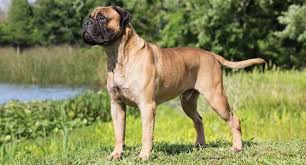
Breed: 231-n000077-bull_mastiff